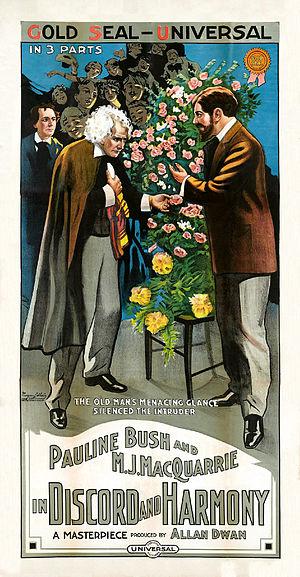
Discord and Harmony est un film muet américain réalisé par Allan Dwan et sorti en 1914.